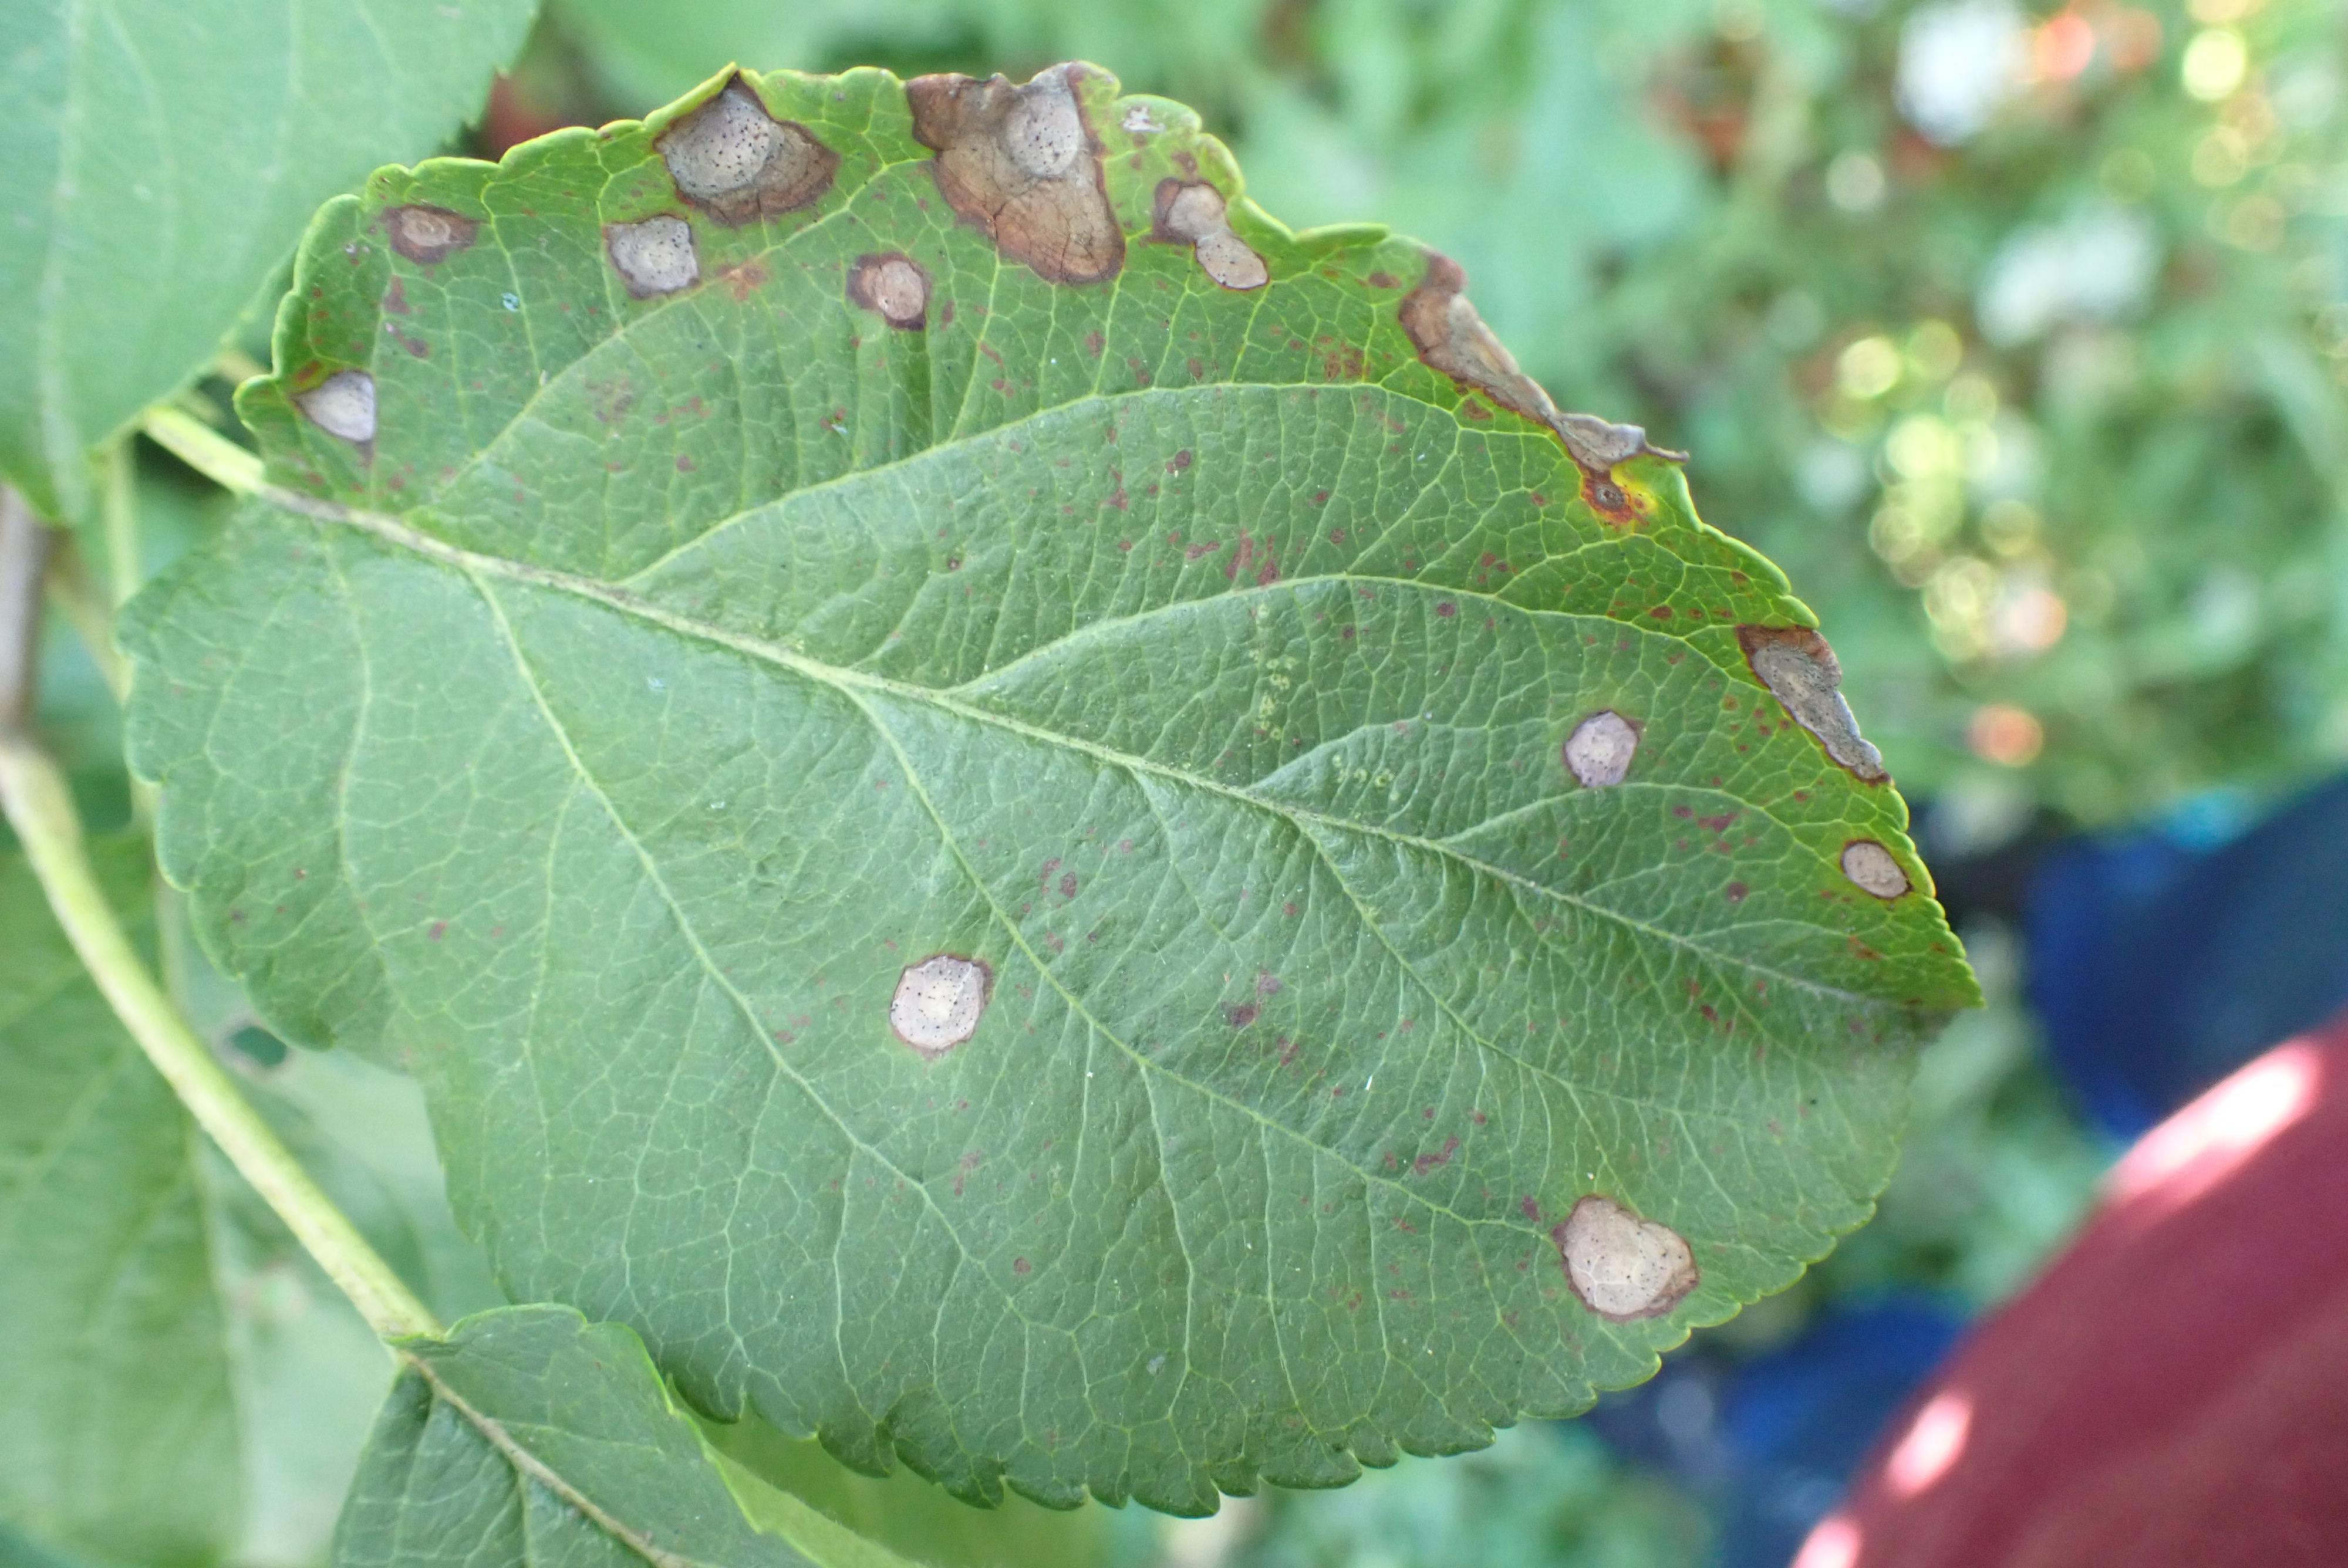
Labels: complex